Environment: real
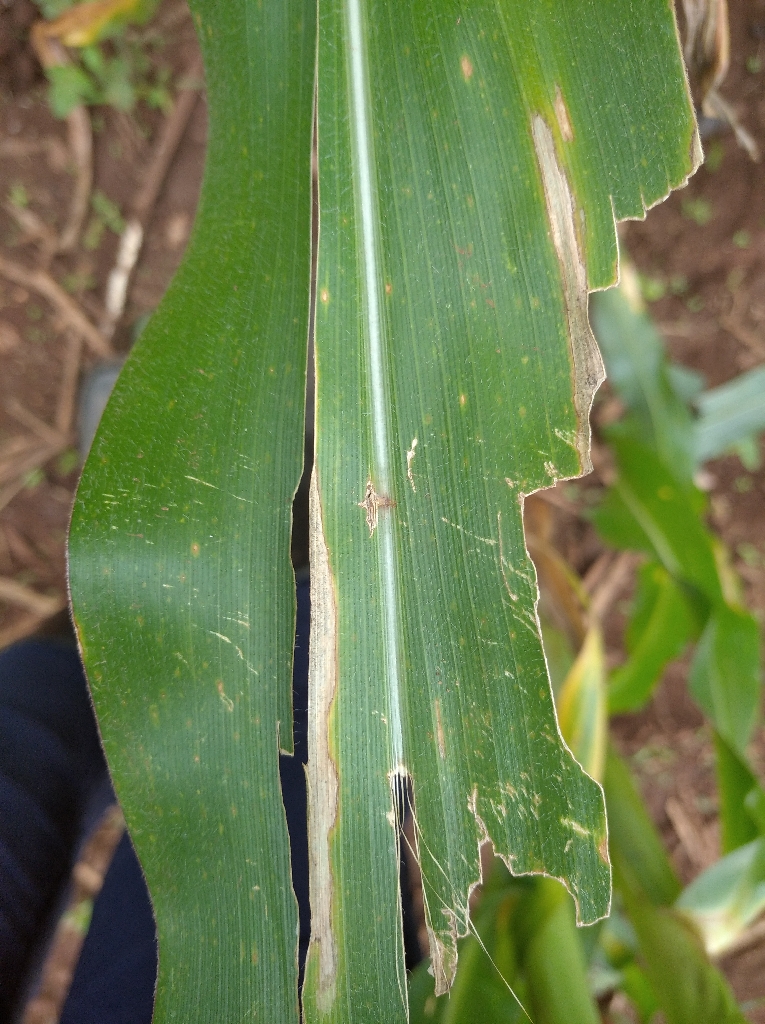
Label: northern_corn_leaf_blight